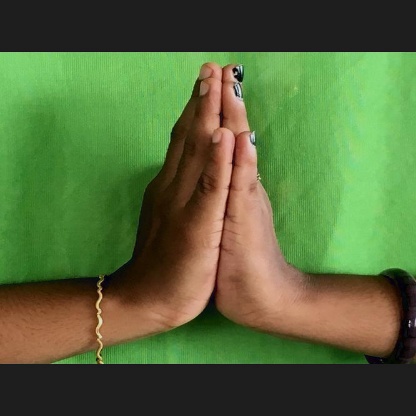
Mudra: Anjali